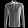
Label: Shirt